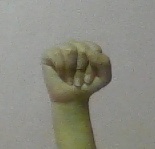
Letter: saad